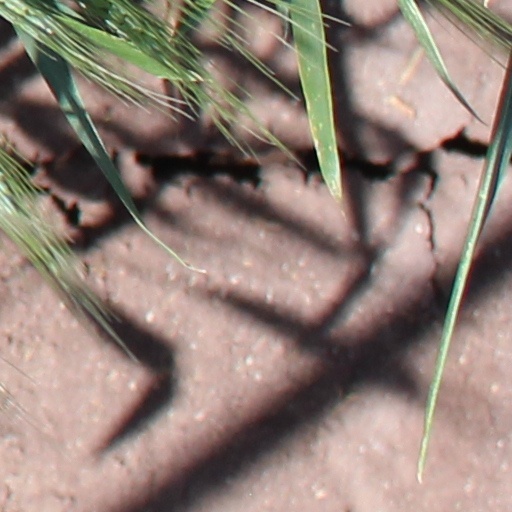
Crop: wheat